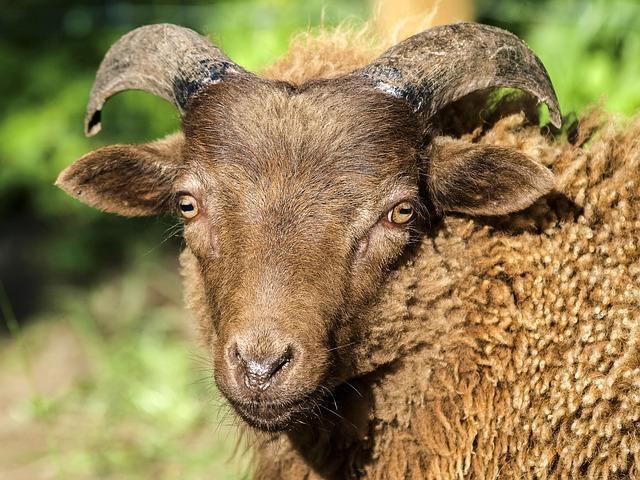
sheep